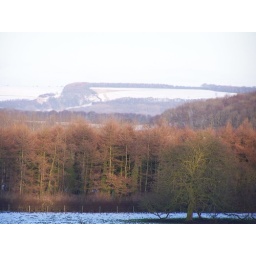
The black shades and white snow against the rustic browns of trees.